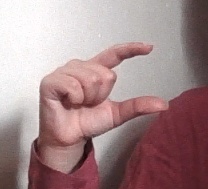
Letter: dal